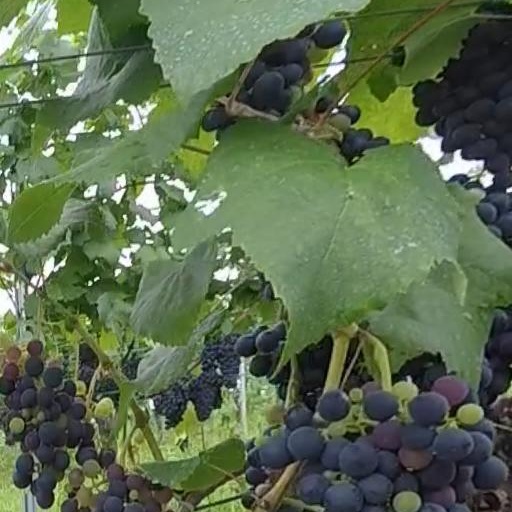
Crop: grape